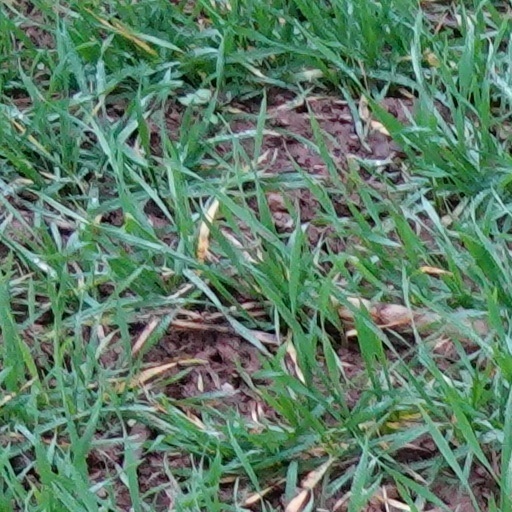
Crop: wheat